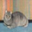
Label: cat